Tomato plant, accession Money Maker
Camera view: tilt-top (135 deg); turntable rotation: 0 degrees
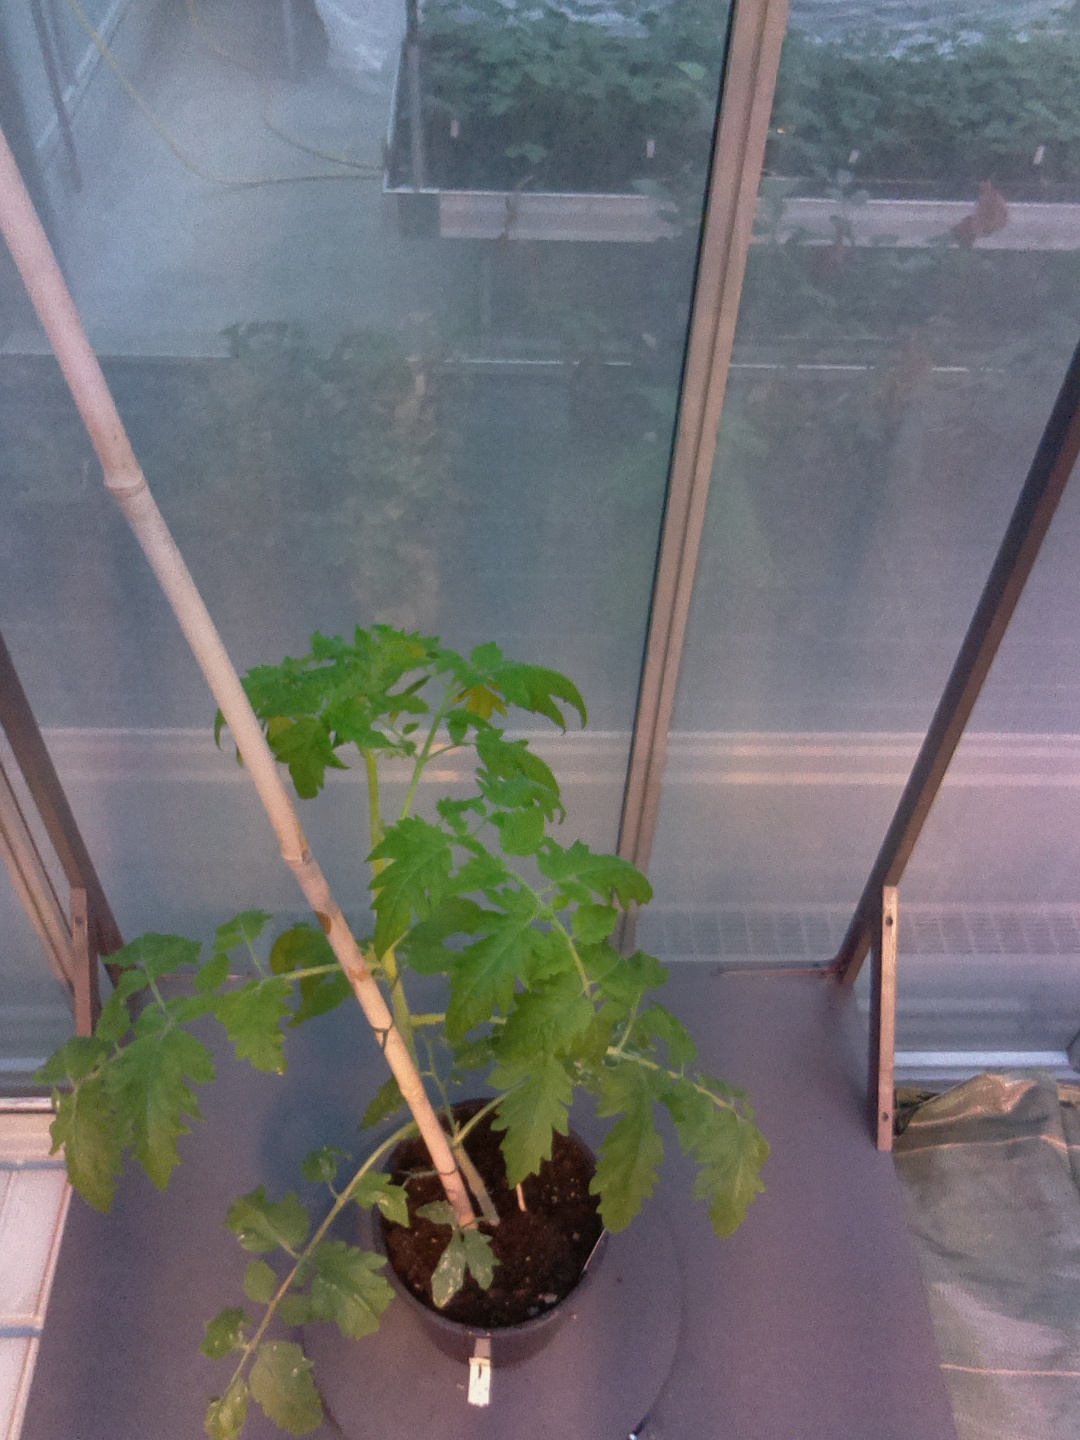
BBCH growth stage 53: 3 inflorescences visible